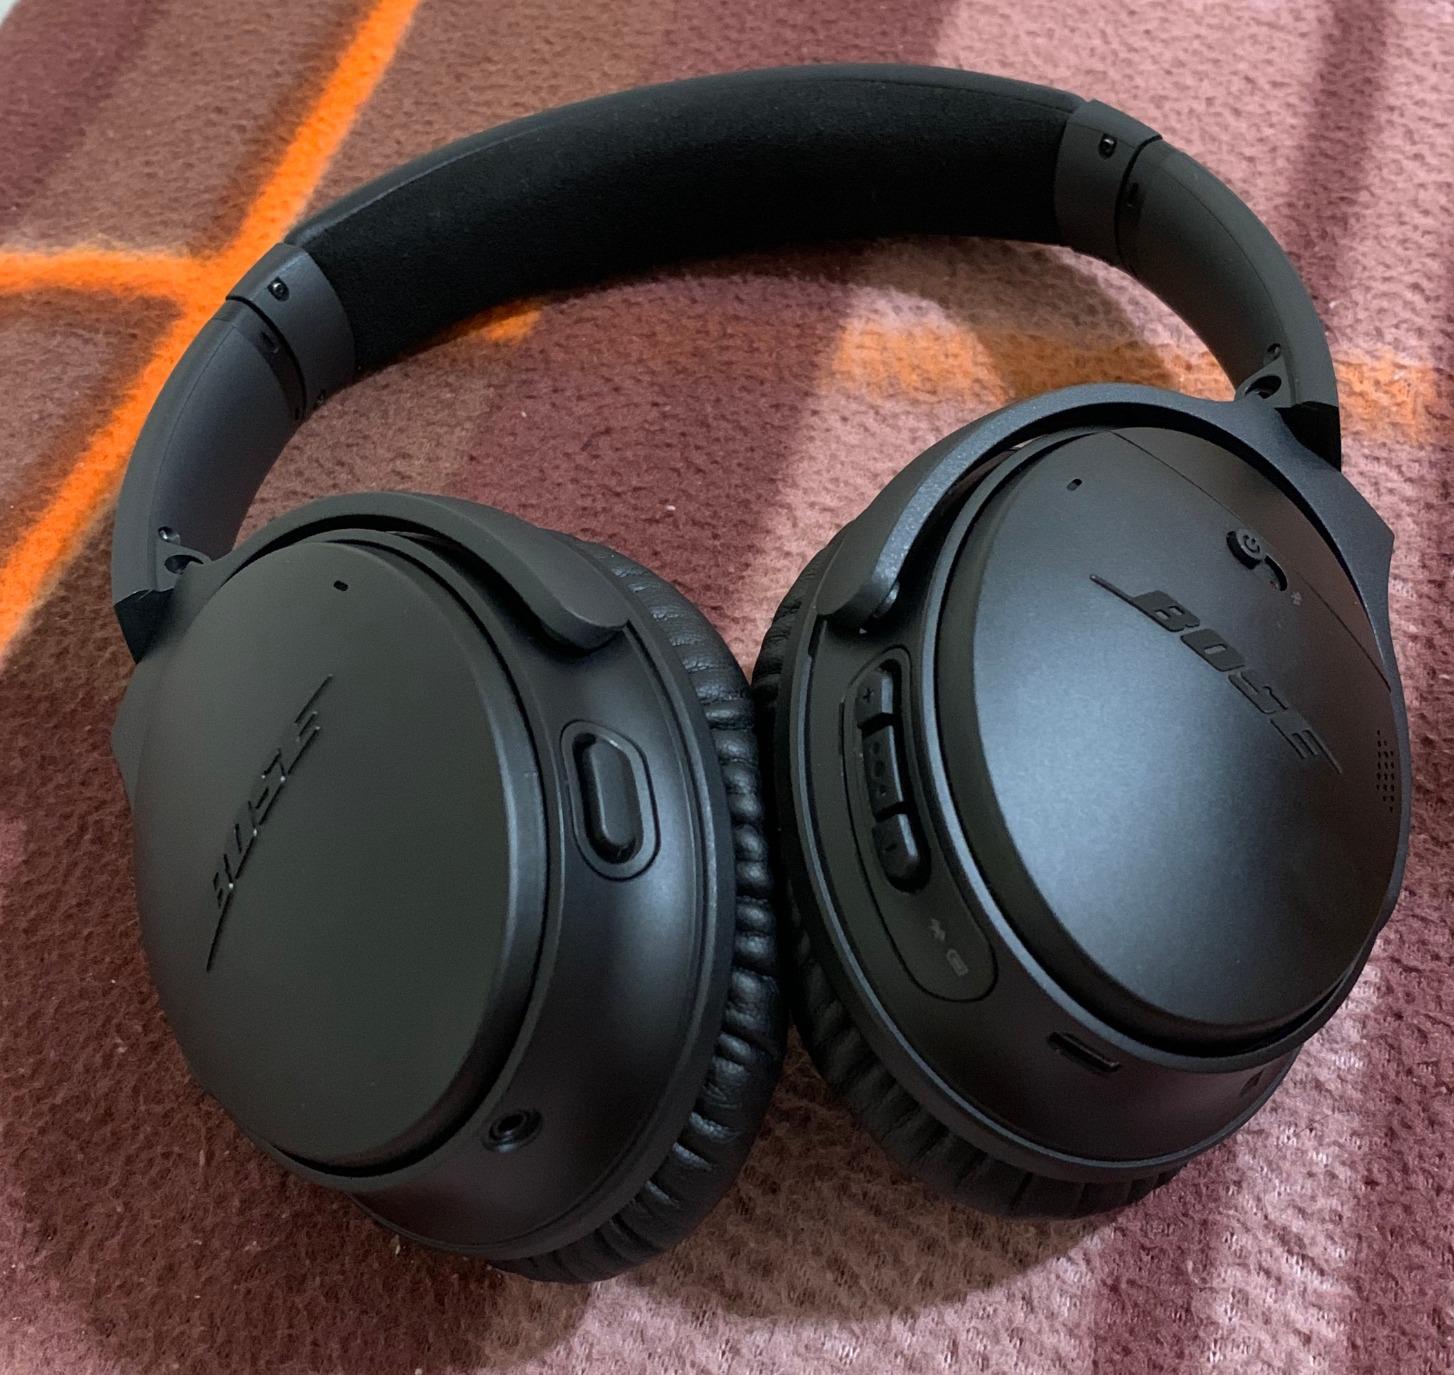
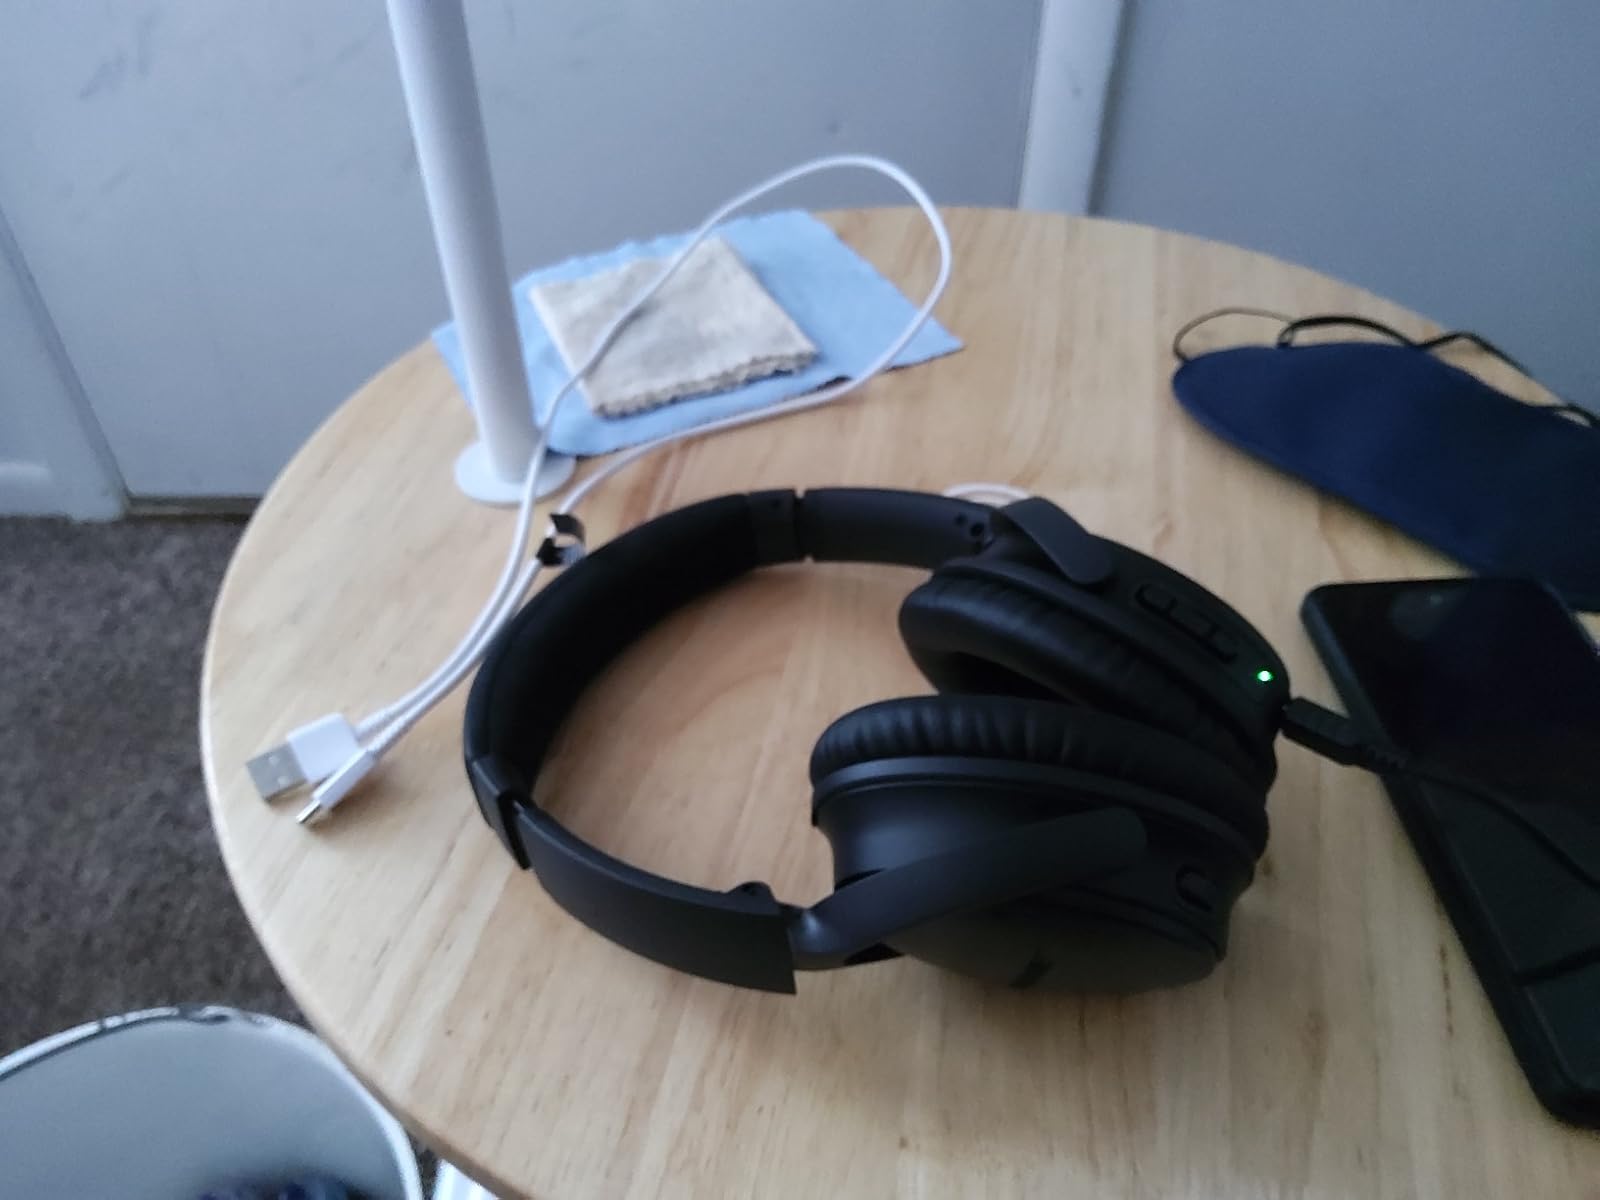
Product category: headphones
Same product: yes